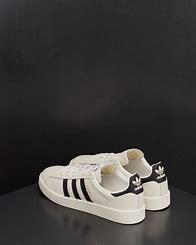
Brand: Adidas
Model: Campus